Ichigenme... The First Class is Civil Law

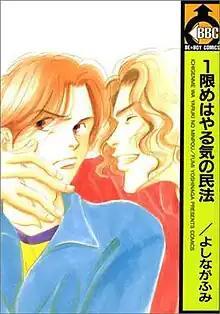
Cover of the first Japanese volume

is a Japanese manga series written and illustrated by Fumi Yoshinaga, about a hard-working scholarship student in a law school who falls for a rich and carefree student.